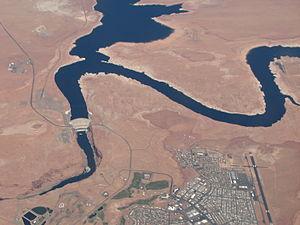
Edward Abbey, né le 29 janvier 1927 à Indiana dans l'État de Pennsylvanie et mort le 14 mars 1989 à Tucson dans l'Arizona, est un écrivain et essayiste américain, doublé d'un militant écologiste radical. Ses œuvres les plus connues sont le roman Le Gang de la clef à molette, qui inspira la création de l'organisation environnementale Earth First!, et son essai Désert solitaire. L'écrivain américain Larry McMurtry le considère comme « le Thoreau de l'Ouest américain ».